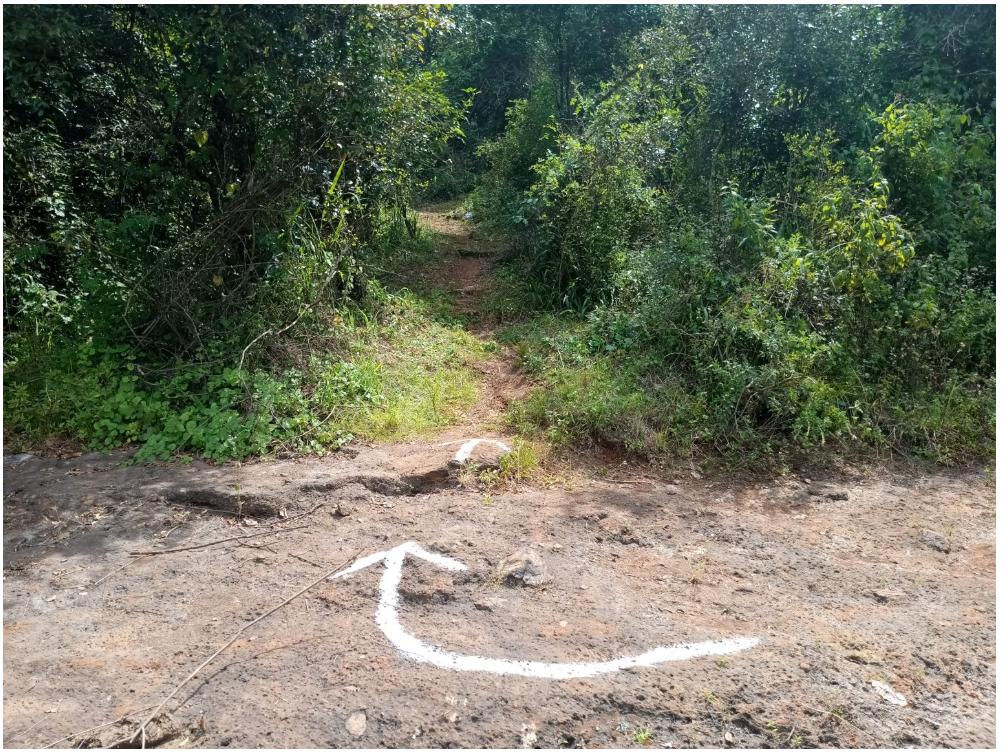
Misitu ni mahali ambapo kuna mkusanyiko mkubwa wa mimea ya aina mbalimbali, ikiwa imebananabanana ikiwemo mimea mikubwa na mimea midogo. Misitu pia ni mahali ambapo viumbe mbalimbali vya asili hutumia kama mazingira yao ya kuishi.